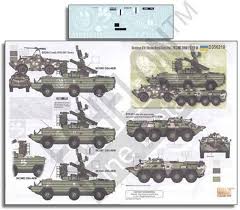
Label: BTR-80